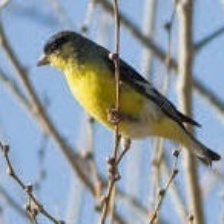
Species: ANDEAN SISKIN
Scientific name: SPINUS SPINESCENS